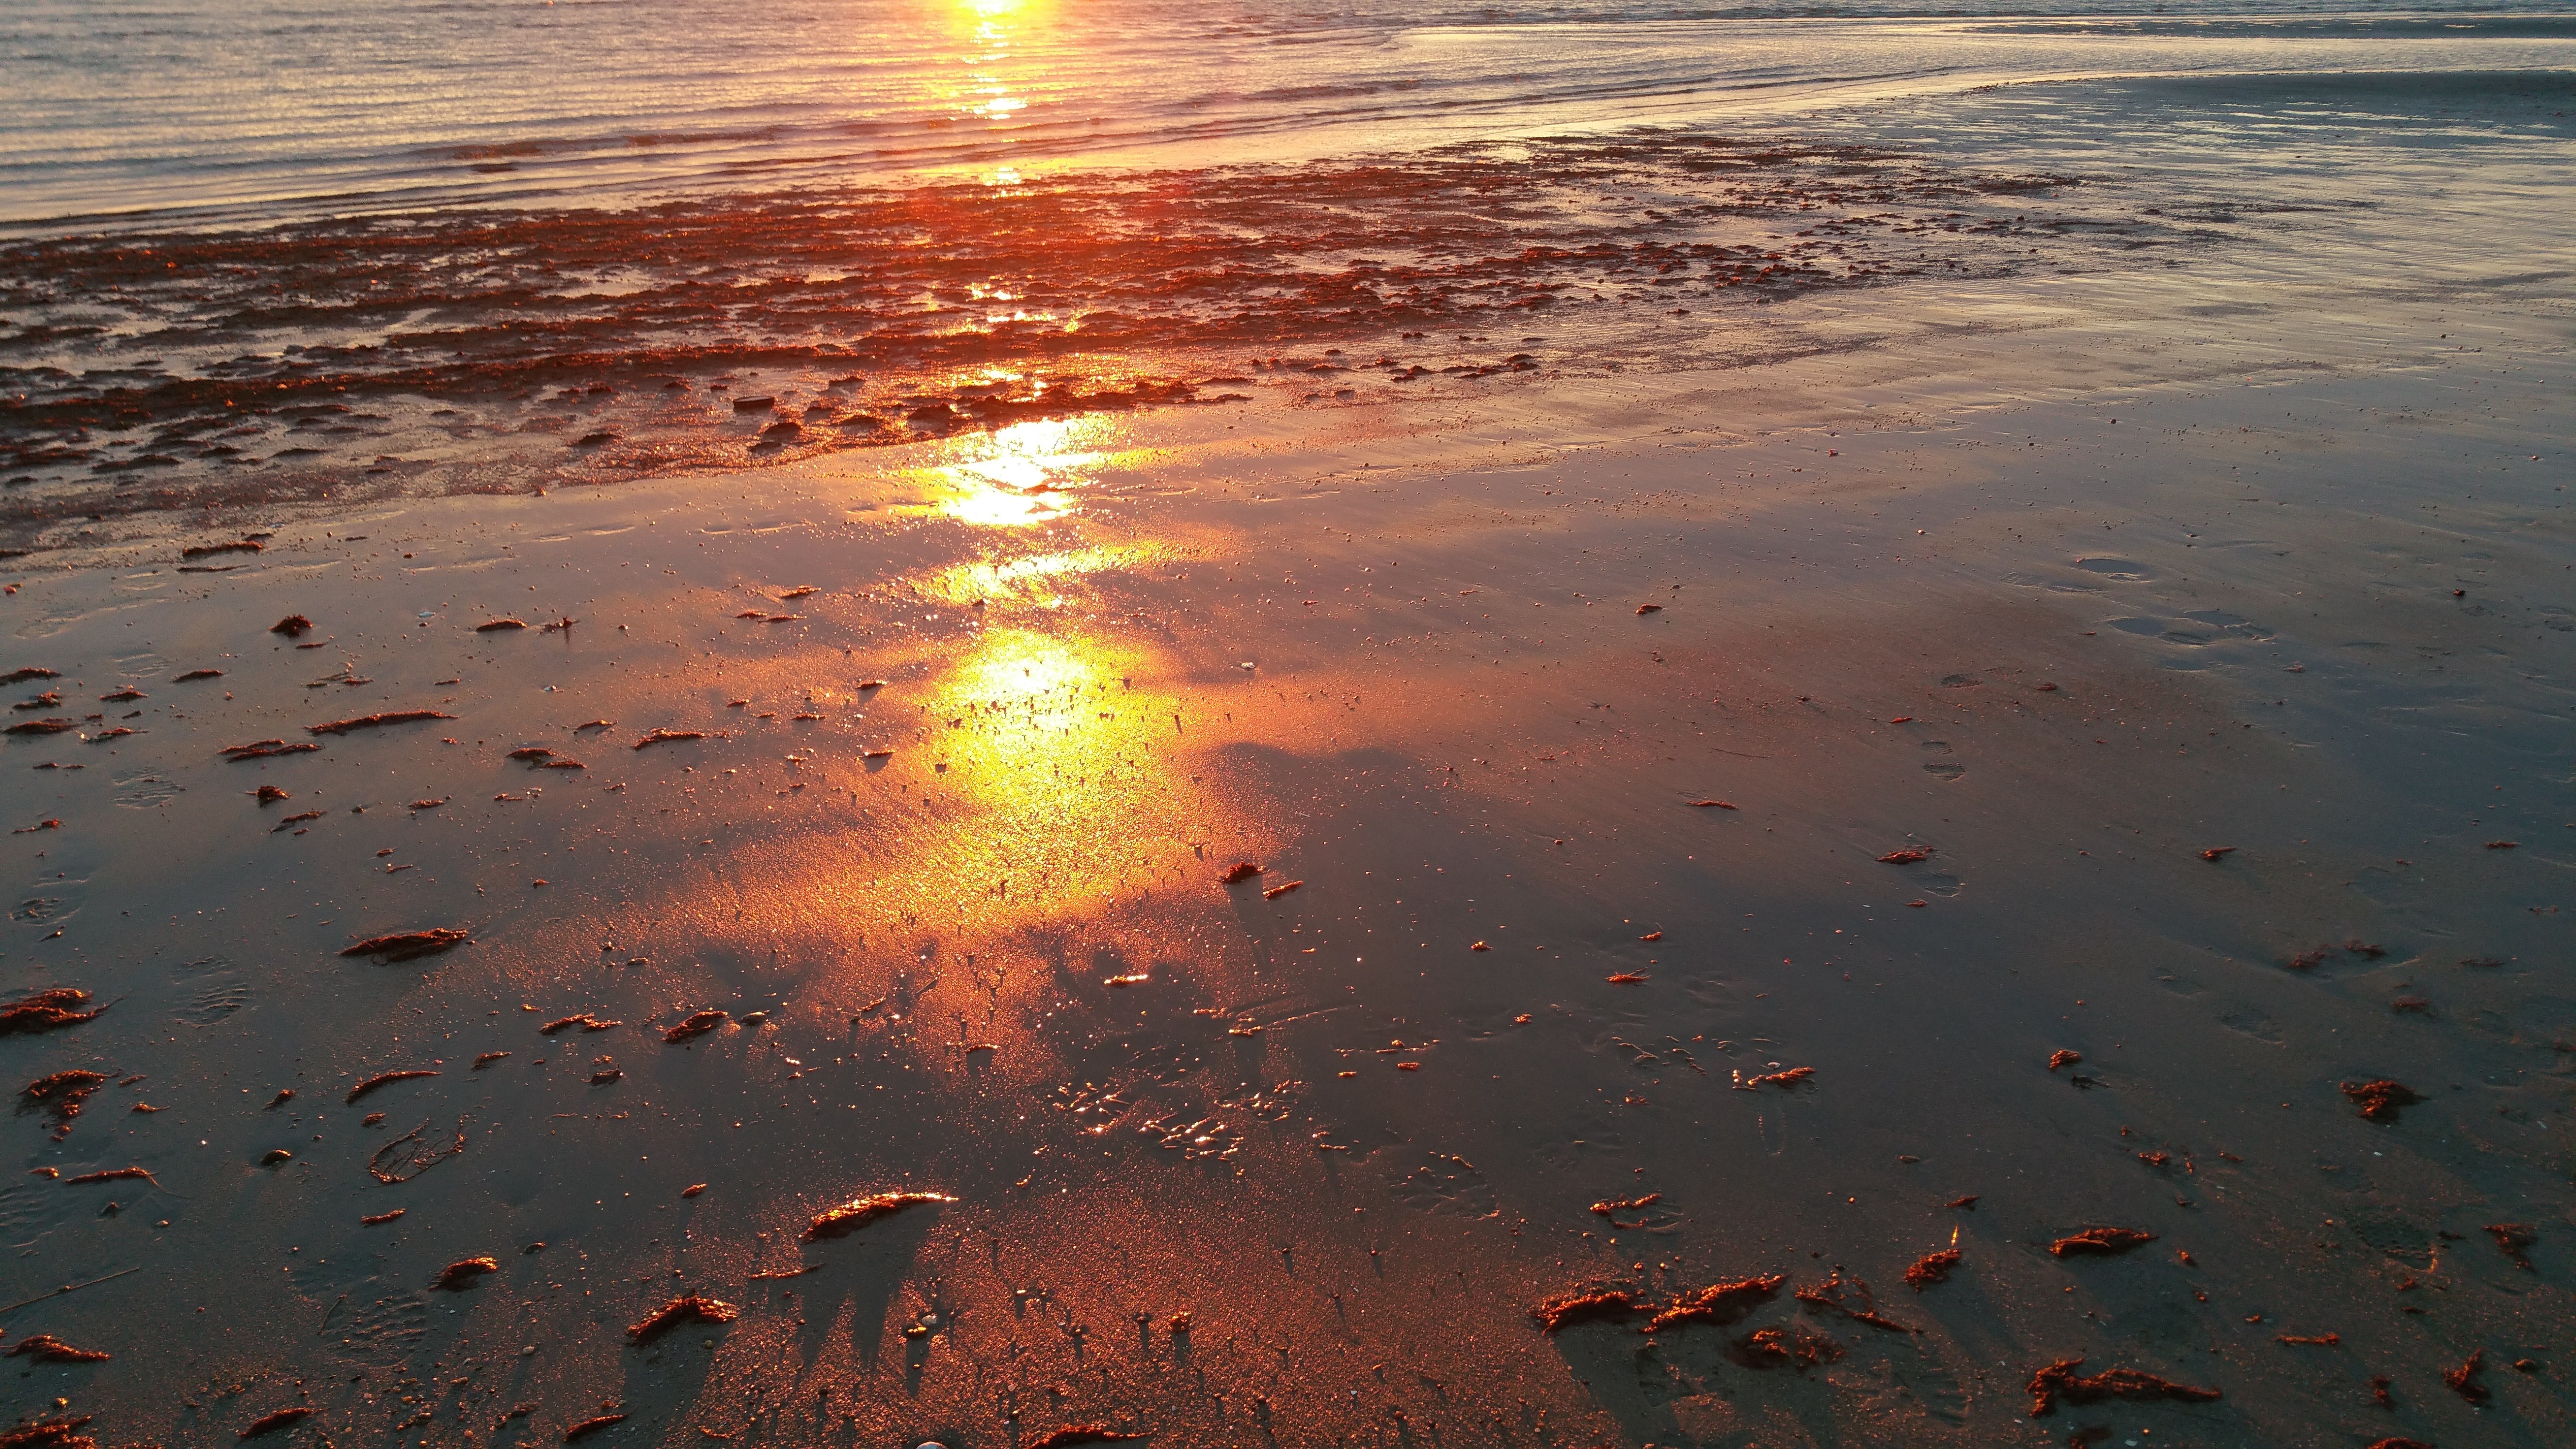
beach, sea, coast, sand, ocean, horizon, sun, sunrise, sunset, sunlight, morning, shore, wave, dawn, dusk, evening, reflection, wind wave